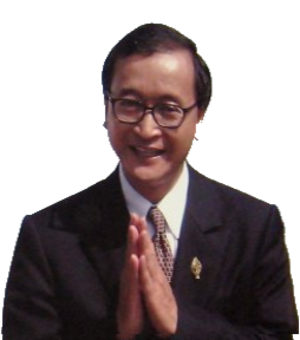
Sam Rainsy en campagne électorale pour les élections législatives cambodgiennes de 2008.
Les élections législatives cambodgiennes de 2013 se sont déroulées le 28 juillet.
Le Cambodge, en forme longue le royaume du Cambodge, en khmer Kâmpŭchéa et ព្រះរាជាណាចក្រកម្ពុជា, Preăhréachéanachâkr Kâmpŭchéa, aussi appelé Srok Khmer, ស្រុកខ្មែរ, littéralement « Pays des Khmers », est un pays d'Asie du Sud-Est, peuplé d’environ 17 millions d'habitants. Sa capitale est Phnom Penh. Le Cambodge est l’État successeur de l’Empire khmer hindouiste et bouddhiste qui règne sur pratiquement toute la péninsule d’Indochine entre le XIᵉ et le XIVᵉ siècles. Le Cambodge a des frontières communes avec la Thaïlande à l'ouest-nord-ouest, le Laos au nord-est et le Viêt Nam à l'est et au sud-est. Les citoyens du pays portent le nom de Cambodgiens ou Khmers en référence à l’ethnie khmère. La majorité des Cambodgiens est de religion bouddhiste theravāda, bien que le pays comporte une communauté musulmane cham ainsi que quelques tribus des montagnes et une communauté chrétienne.
Les élections législatives cambodgiennes de 2003 ont permis le renouvellement des 123 membres de l'Assemblée nationale élue en 1998. Ce sont les deuxième élections législatives à se tenir dans ce pays depuis l'instauration de la monarchie constitutionnelle.
Les élections législatives cambodgiennes de 1998 ont permis le renouvellement des 122 membres de l'Assemblée nationale élue en 1993. Ce sont les premières élections législatives à se tenir dans ce pays depuis l'instauration de la monarchie constitutionnelle.